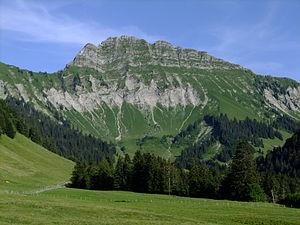
La face ouest du Vanil des Artses, photographiée depuis la route de Guedères aux Paccots, près de la grange des Preises
Le Vanil des Artses est une montagne des Préalpes fribourgeoises, culminant à 1 991 mètres d'altitude. Il est situé dans le canton de Fribourg, en Suisse.